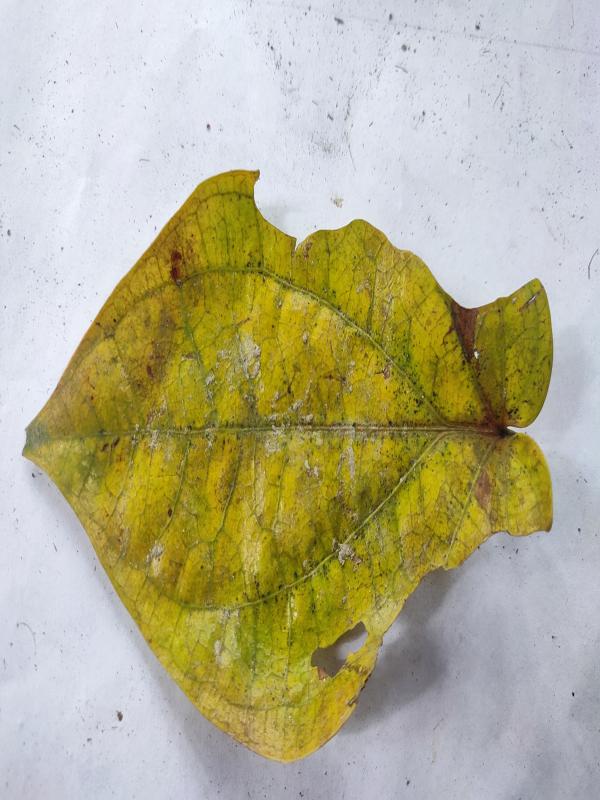
Label: Dried_Leaf